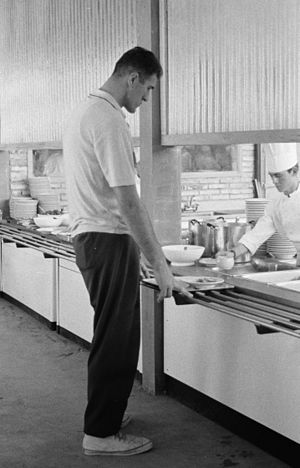
Jānis Krūmiņš
Jānis Krūmiņš var en sovjetisk basketballspiller med lettisk baggrund. Godt hjulpet af sin højde på 220 centimeter, var Krūmiņš den første kæmpe centerspiller, der dominerede europæisk basketball i mange år.